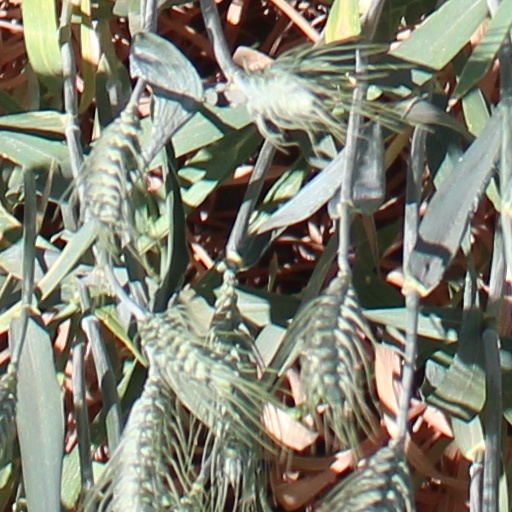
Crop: wheat